Quebec

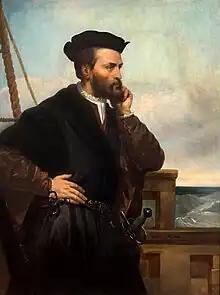
A depiction of Jacques Cartier by Théophile Hamel, 1844

The Paleo-Indians, theorized to have migrated from Asia to America between 20,000 and 14,000 years ago, were the first people to establish themselves on the lands of Quebec, arriving after the Laurentide Ice Sheet melted roughly 11,000 years ago. From them, many ethnocultural groups emerged. By the European explorations of the 1500s, there were eleven Indigenous peoples: the Inuit and ten First Nations the Abenakis, Algonquins (or Anichinabés), Atikamekw, Cree, Huron-Wyandot, Maliseet, Miꞌkmaqs, Iroquois, Innu and Naskapis. Algonquians organized into seven political entities and lived nomadic lives based on hunting, gathering, and fishing. Inuit fished and hunted whales and seals along the coasts of Hudson and Ungava Bays.